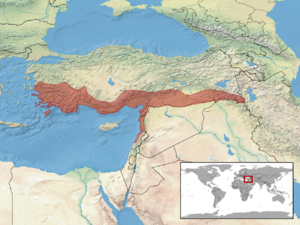
Blanus strauchi est une espèce d'amphisbènes de la famille des Blanidae.